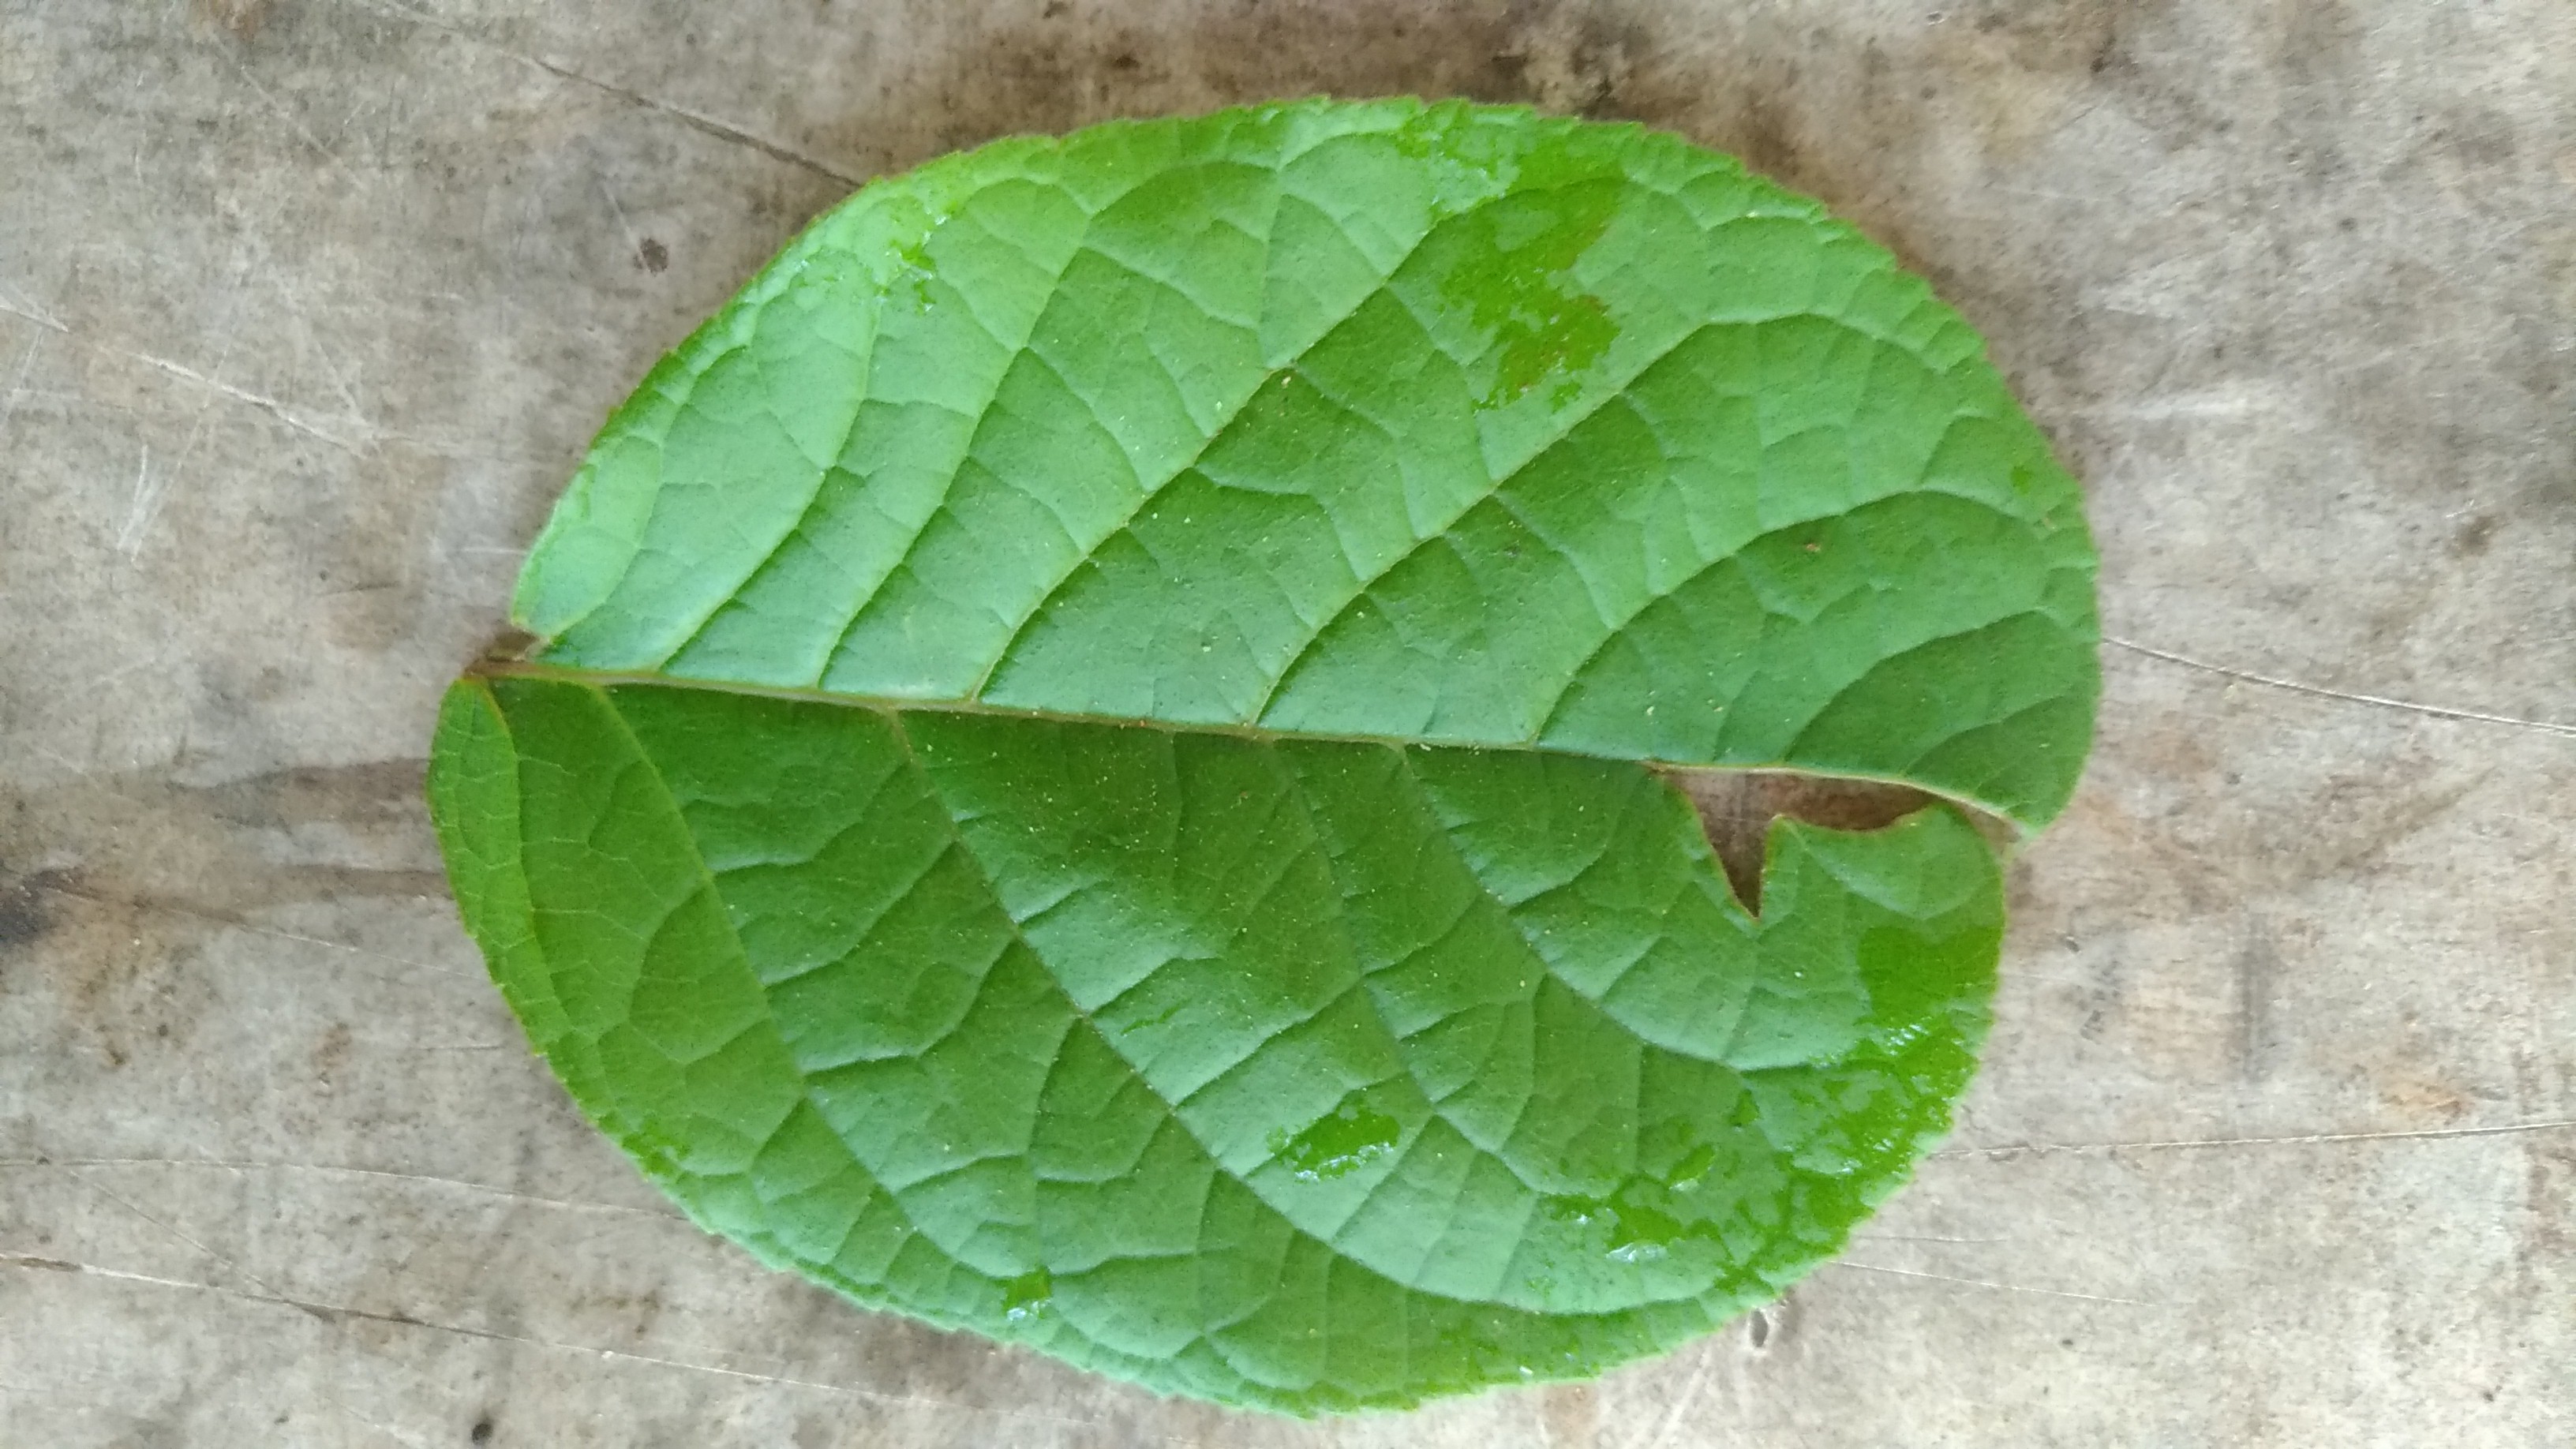
Plant: Padri